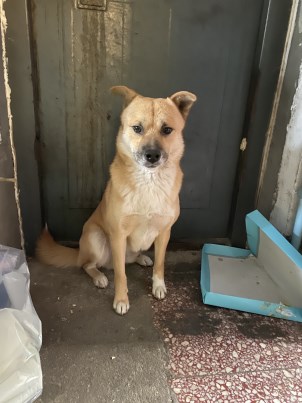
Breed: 3336-n000121-chinese_rural_dog